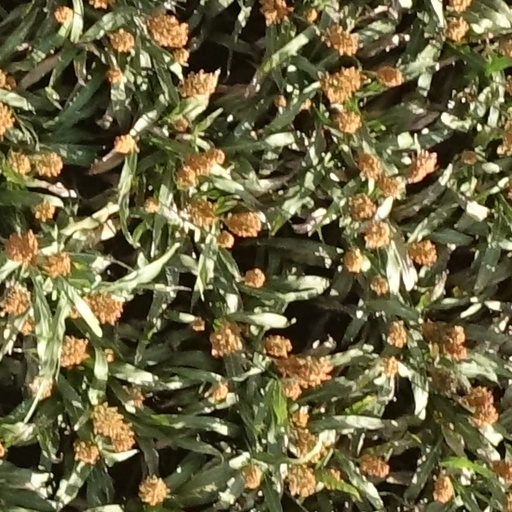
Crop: sorghum